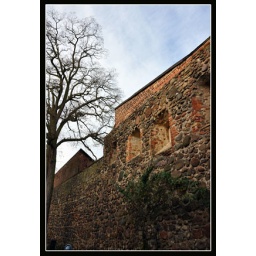
Old stone wall in Lustgarten